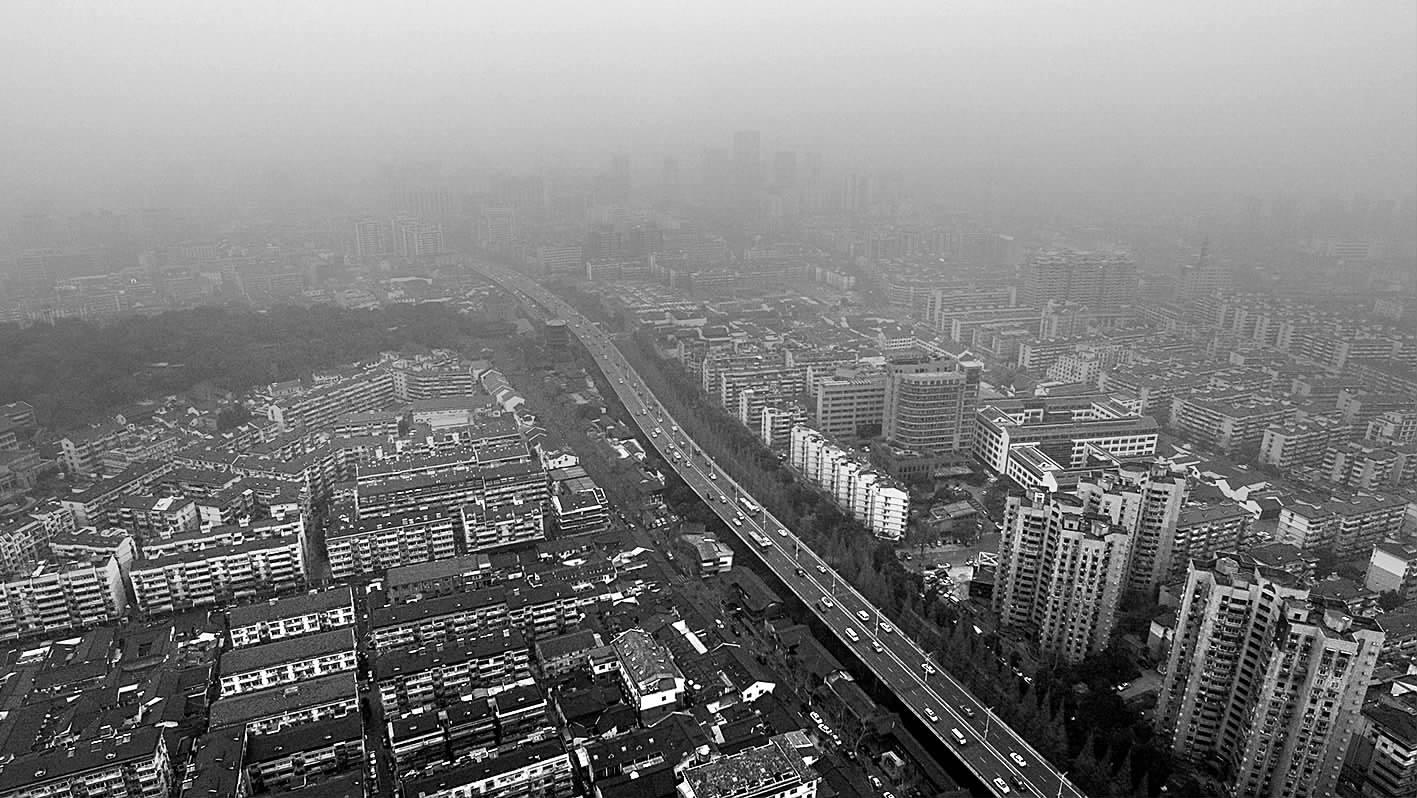
Weather: foggy or hazy